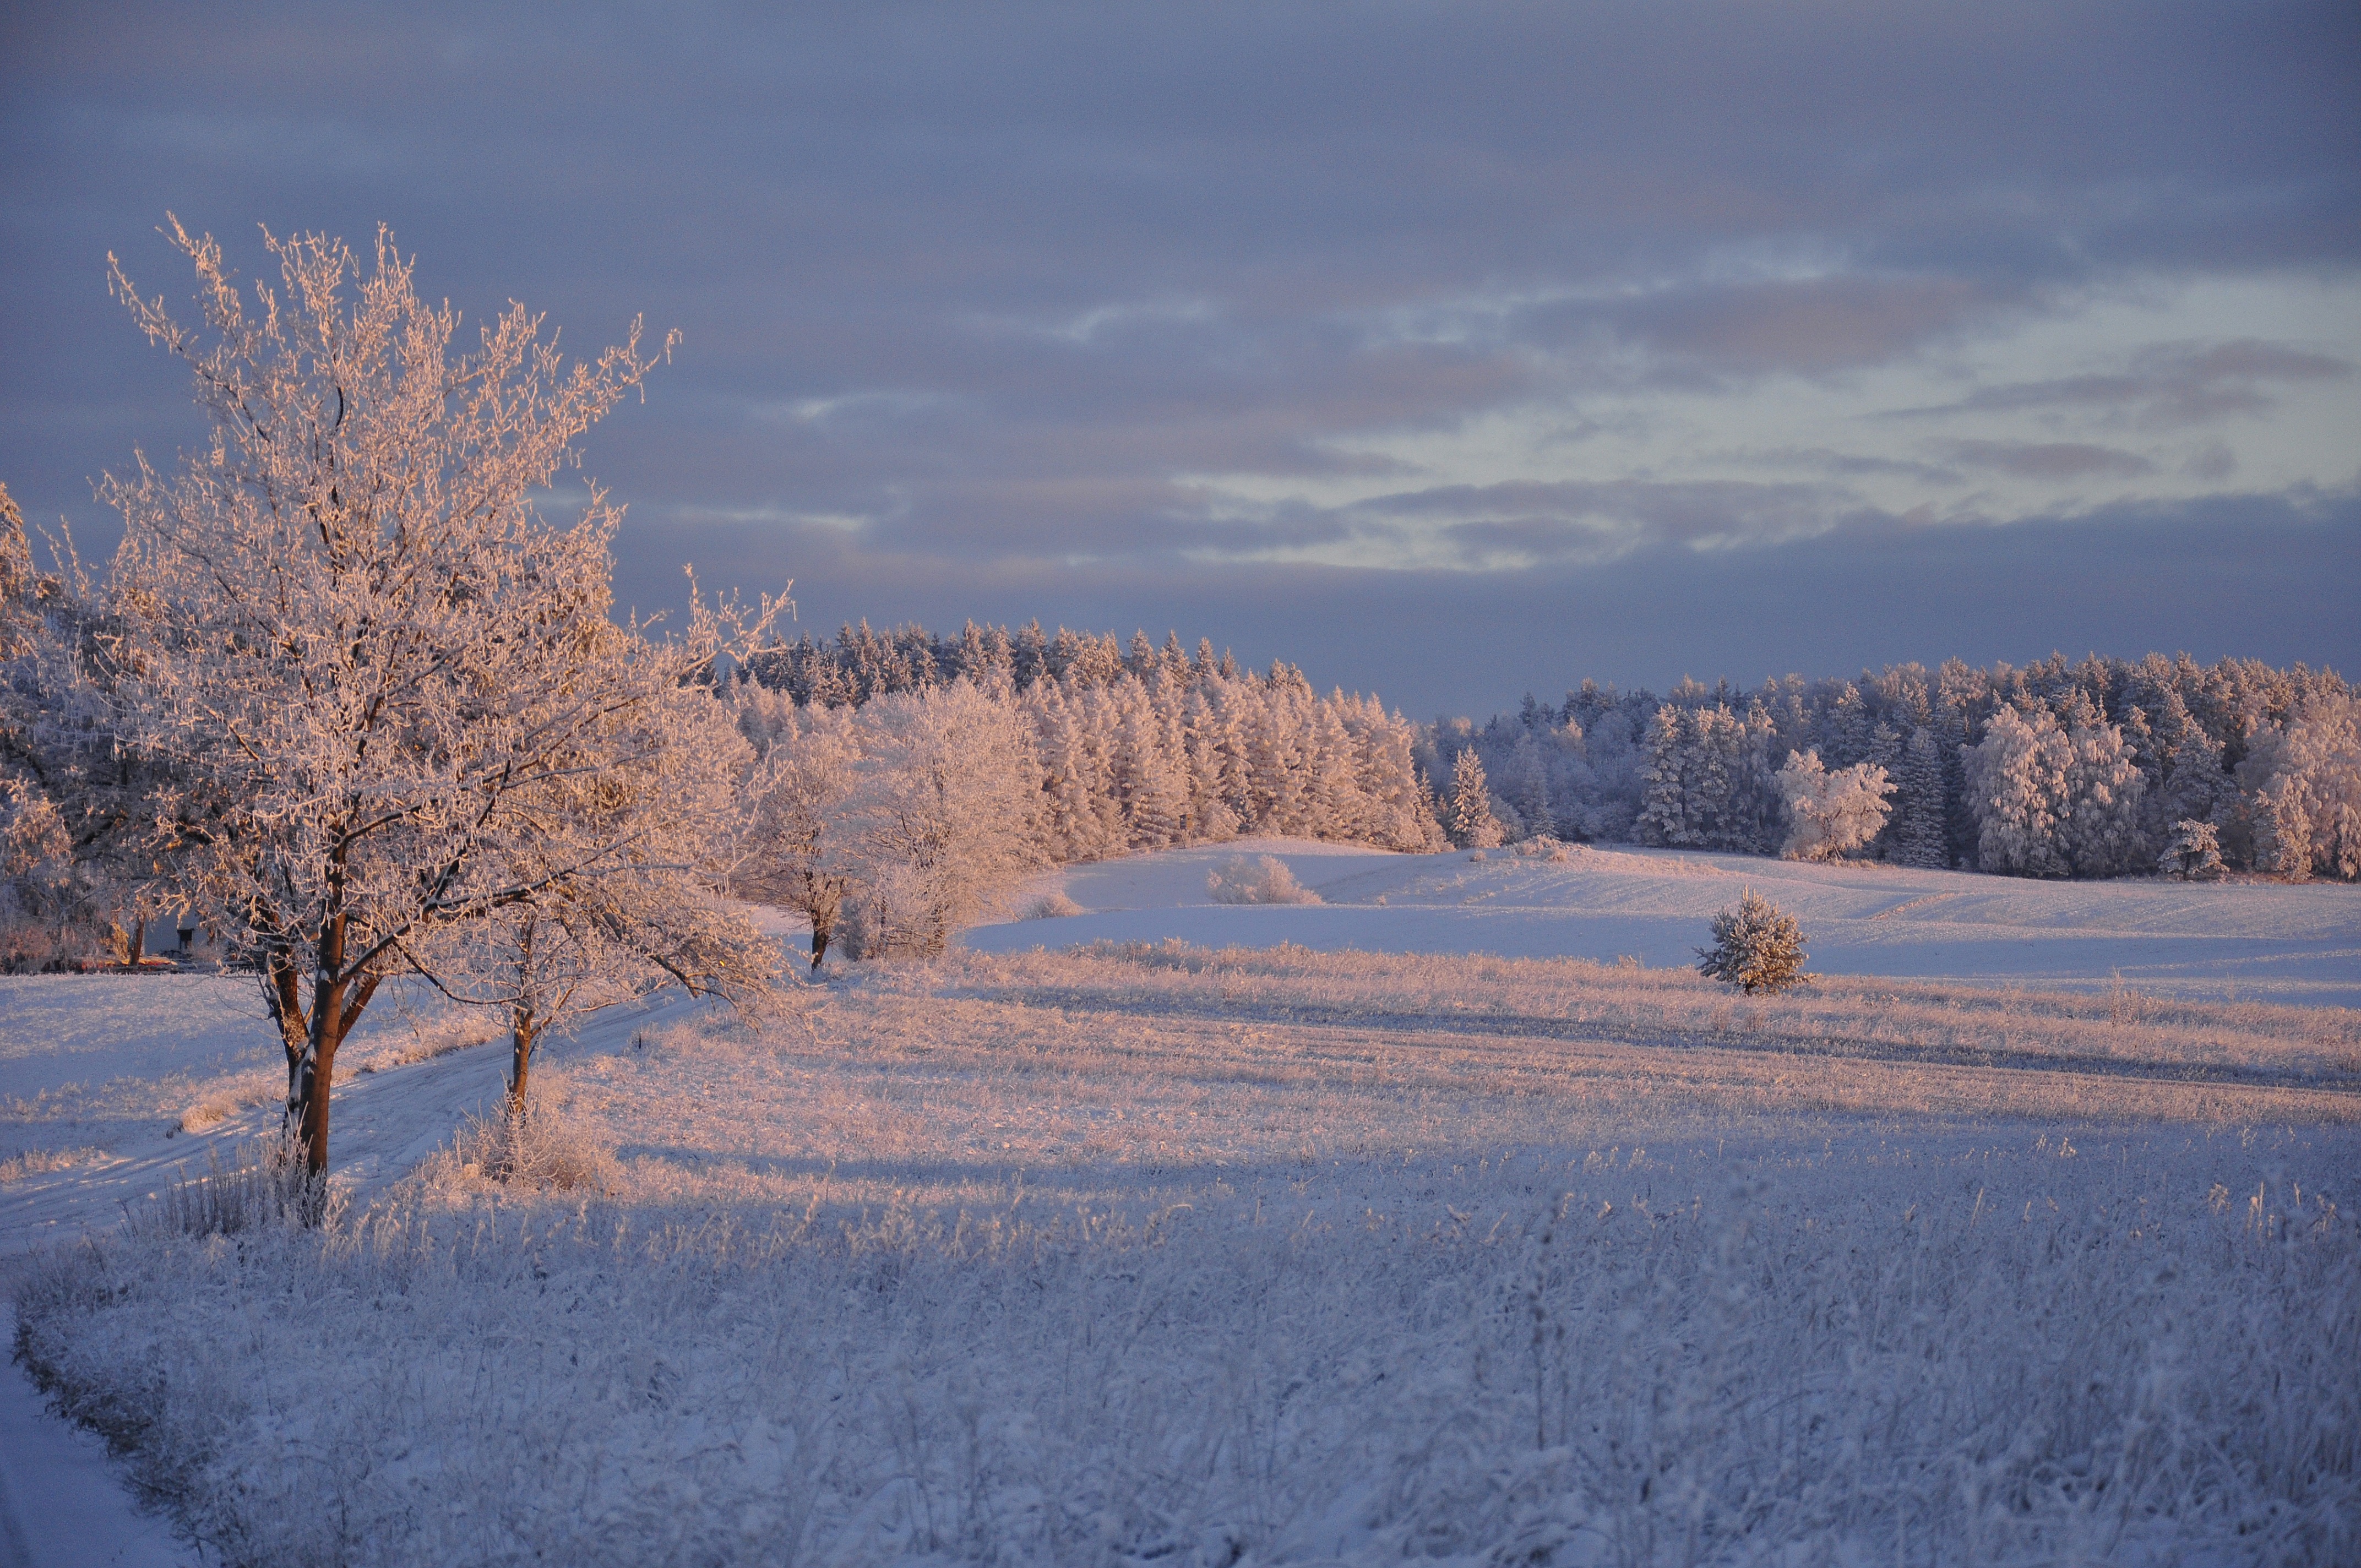
landscape, tree, nature, forest, mountain, snow, winter, sunrise, sunlight, morning, hill, frost, dawn, mountain range, dusk, ice, evening, weather, season, plateau, way, freezing, warmia, atmospheric phenomenon, mountainous landforms